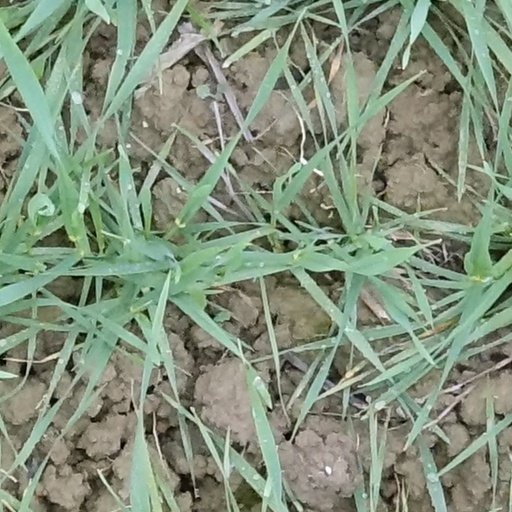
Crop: wheat